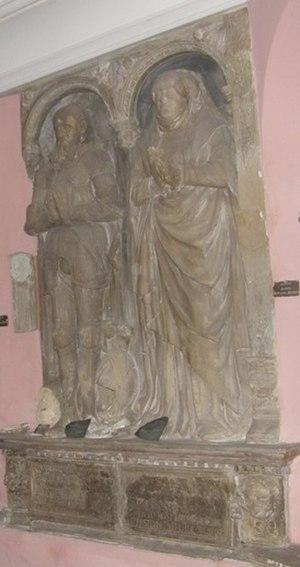
Philippe Iᵉʳ de Nassau, né en 1492, mort le 16 juin 1558, est comte de Nassau-Wiesbaden et comte de Nassau-Idstein de 1511 à 1558.